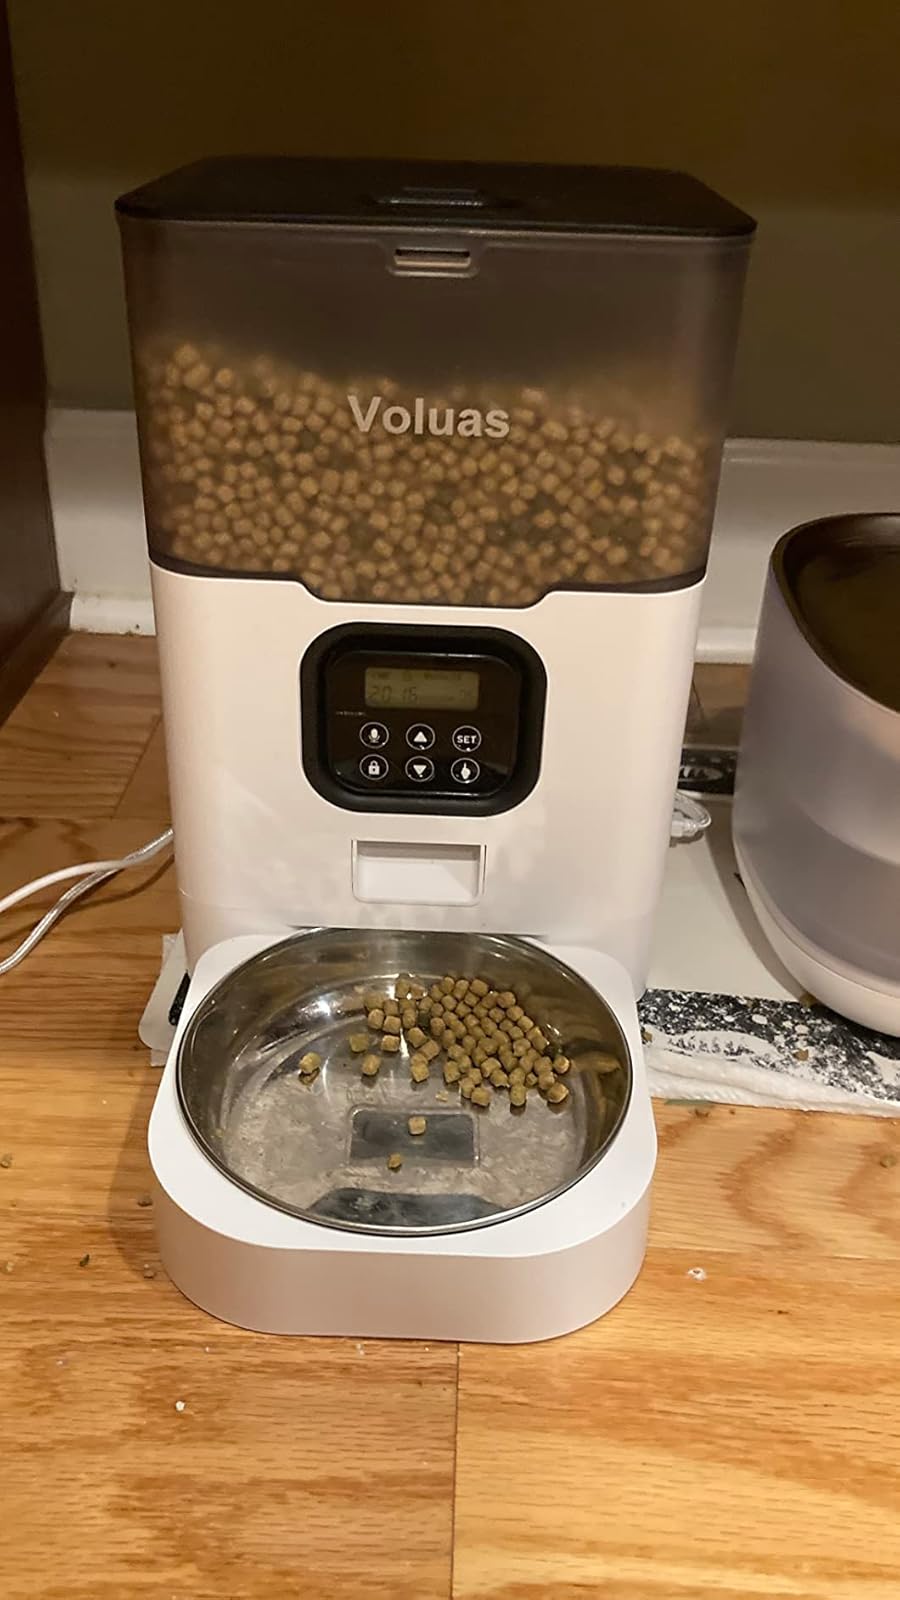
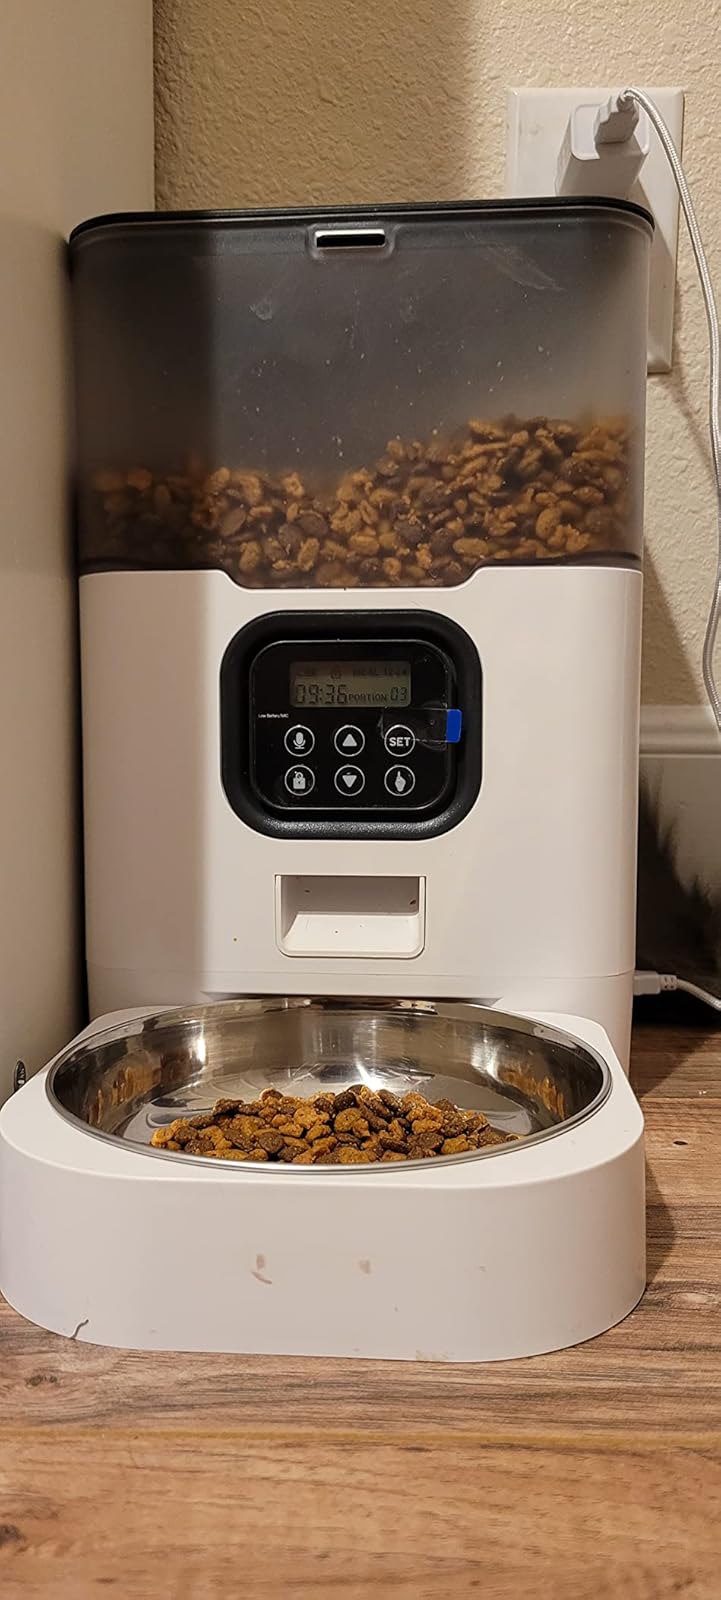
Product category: items_feeder
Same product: yes